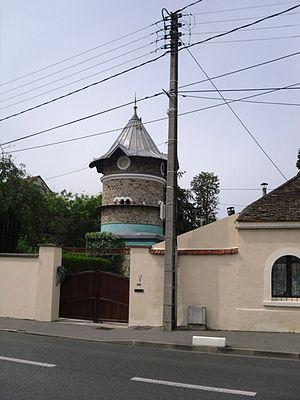
Le pigeonnier du château Chambourg de Longjumeau (91)
Longjumeau est une commune française située à dix-neuf kilomètres au sud-ouest de Paris dans le département de l’Essonne, en région Île-de-France. Elle est le chef-lieu du canton de Longjumeau et le siège du doyenné de Longjumeau.